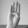
ASL letter: B